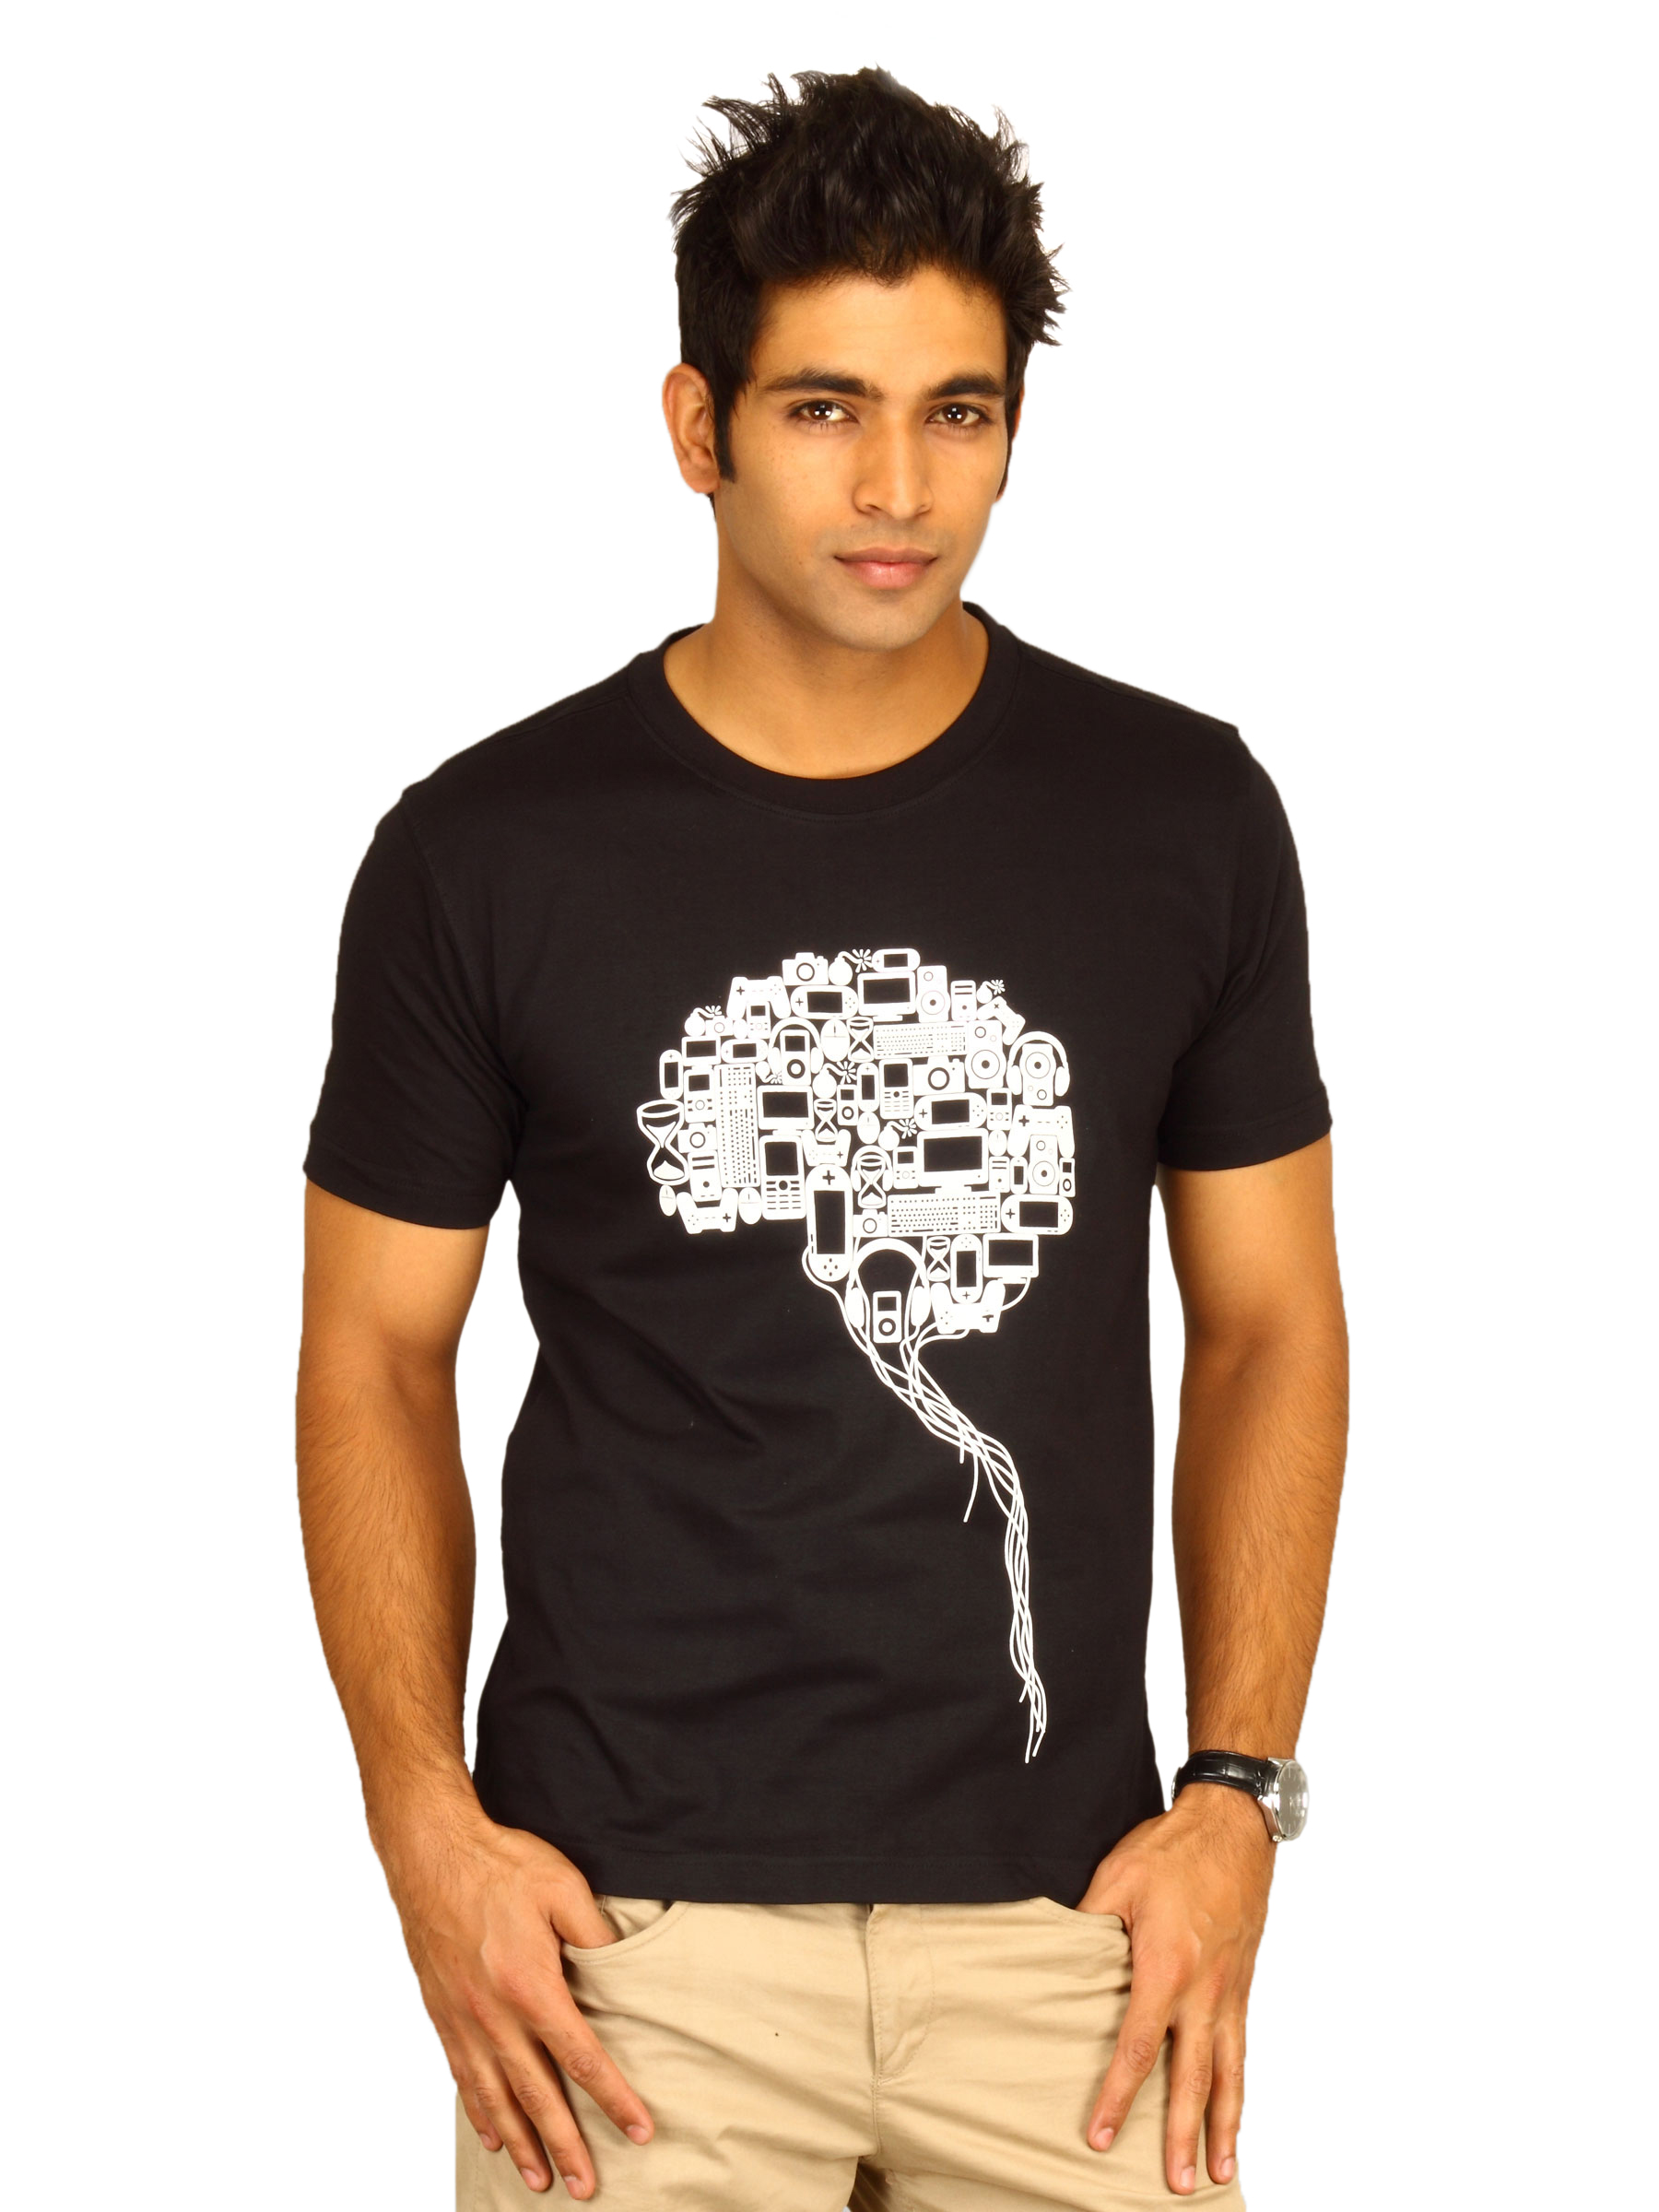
Myntra Men's Brain Black T-shirt
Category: Apparel / Topwear / Tshirts
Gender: Men
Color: Black
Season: Summer 2011
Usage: Casual